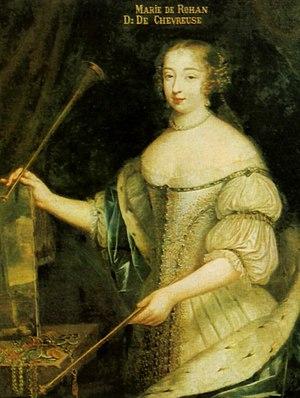
Portrait d'une femme inconnue vers 1660